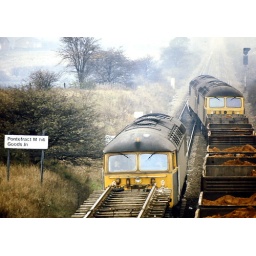
56074 waits with a train of rails whilst a pair of class 56s cross over at Pontefract Monkhill in 1981.